Wulfhere of Mercia

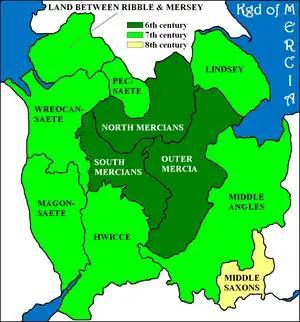
The Kingdom of Mercia at its greatest extent (7th to 9th centuries) is shown in green, with the original core area (6th century) given a darker tint. The areas shown are approximate.

In 655 Penda besieged Oswiu of Northumbria at Iudeu, the location of which is unknown but which may have been Stirling, in Scotland. Penda took Oswiu's son, Ecgfrith, as hostage, and Oswiu paid tribute, in the form of treasure, to secure Penda's departure. On the way back to Mercia, Oswiu overtook Penda and on 15 November 655 Oswiu and Penda fought on the banks of the (unidentified) River Winwaed. Penda was killed and beheaded by Oswiu, who divided Mercia into northern and southern halves. The northern portion was kept under direct Northumbrian control; the southern kingdom was given to Penda's son Peada, who had married Oswiu's daughter Ealhflæd "ca" 653.